Barbara Skarga

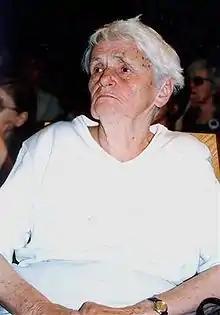
Skarga in 2000

Barbara Skarga (25 October 1919 – 18 September 2009) was a Polish philosophy historian and philosopher who worked mainly in ethics and epistemology.